Question: Please indicate a possible affordance area of the eat_hot_dog that can be used for eating
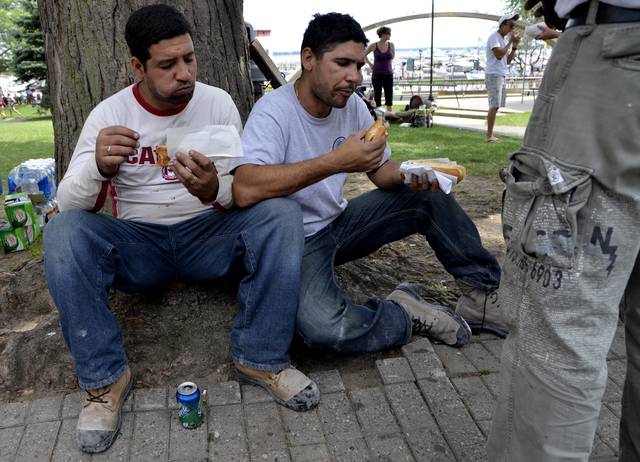
Answer: [156.5, 143, 175.5, 164]